The Black Monk

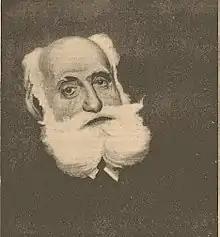
Chekhov discarded Max Nordau's ideas on the European intelligentsia's spiritual degeneration, but, perhaps inadvertently, quoted fragments from his 1892 book "Degeneration" at least twice in the story.

According to Mikhail Chekhov, the story in many ways reflected Chekhov's experience in Melikhovo. It was here that he became seriously engaged in gardening. "Early in the morning he would... come into the garden and carefully inspect each tree, each shrub, perhaps to some trimming, or just stare at it, inspecting something." Chekhov was often visited here by Ignaty Potapenko and Lika Mizinova. "Lika would sit at the grand piano and sing the then increasingly popular "Légende valaque" by Braga... a song in which a sick, delirious girl hears the angels singing and asks her mother to come to the balcony and tell her where these sounds might come from ... Anton Pavlovich liked this romance's mysticism and fine romanticism. I mention this because it was directly linked to the origins of the story The Black Monk," Mikhail Chekhov wrote.